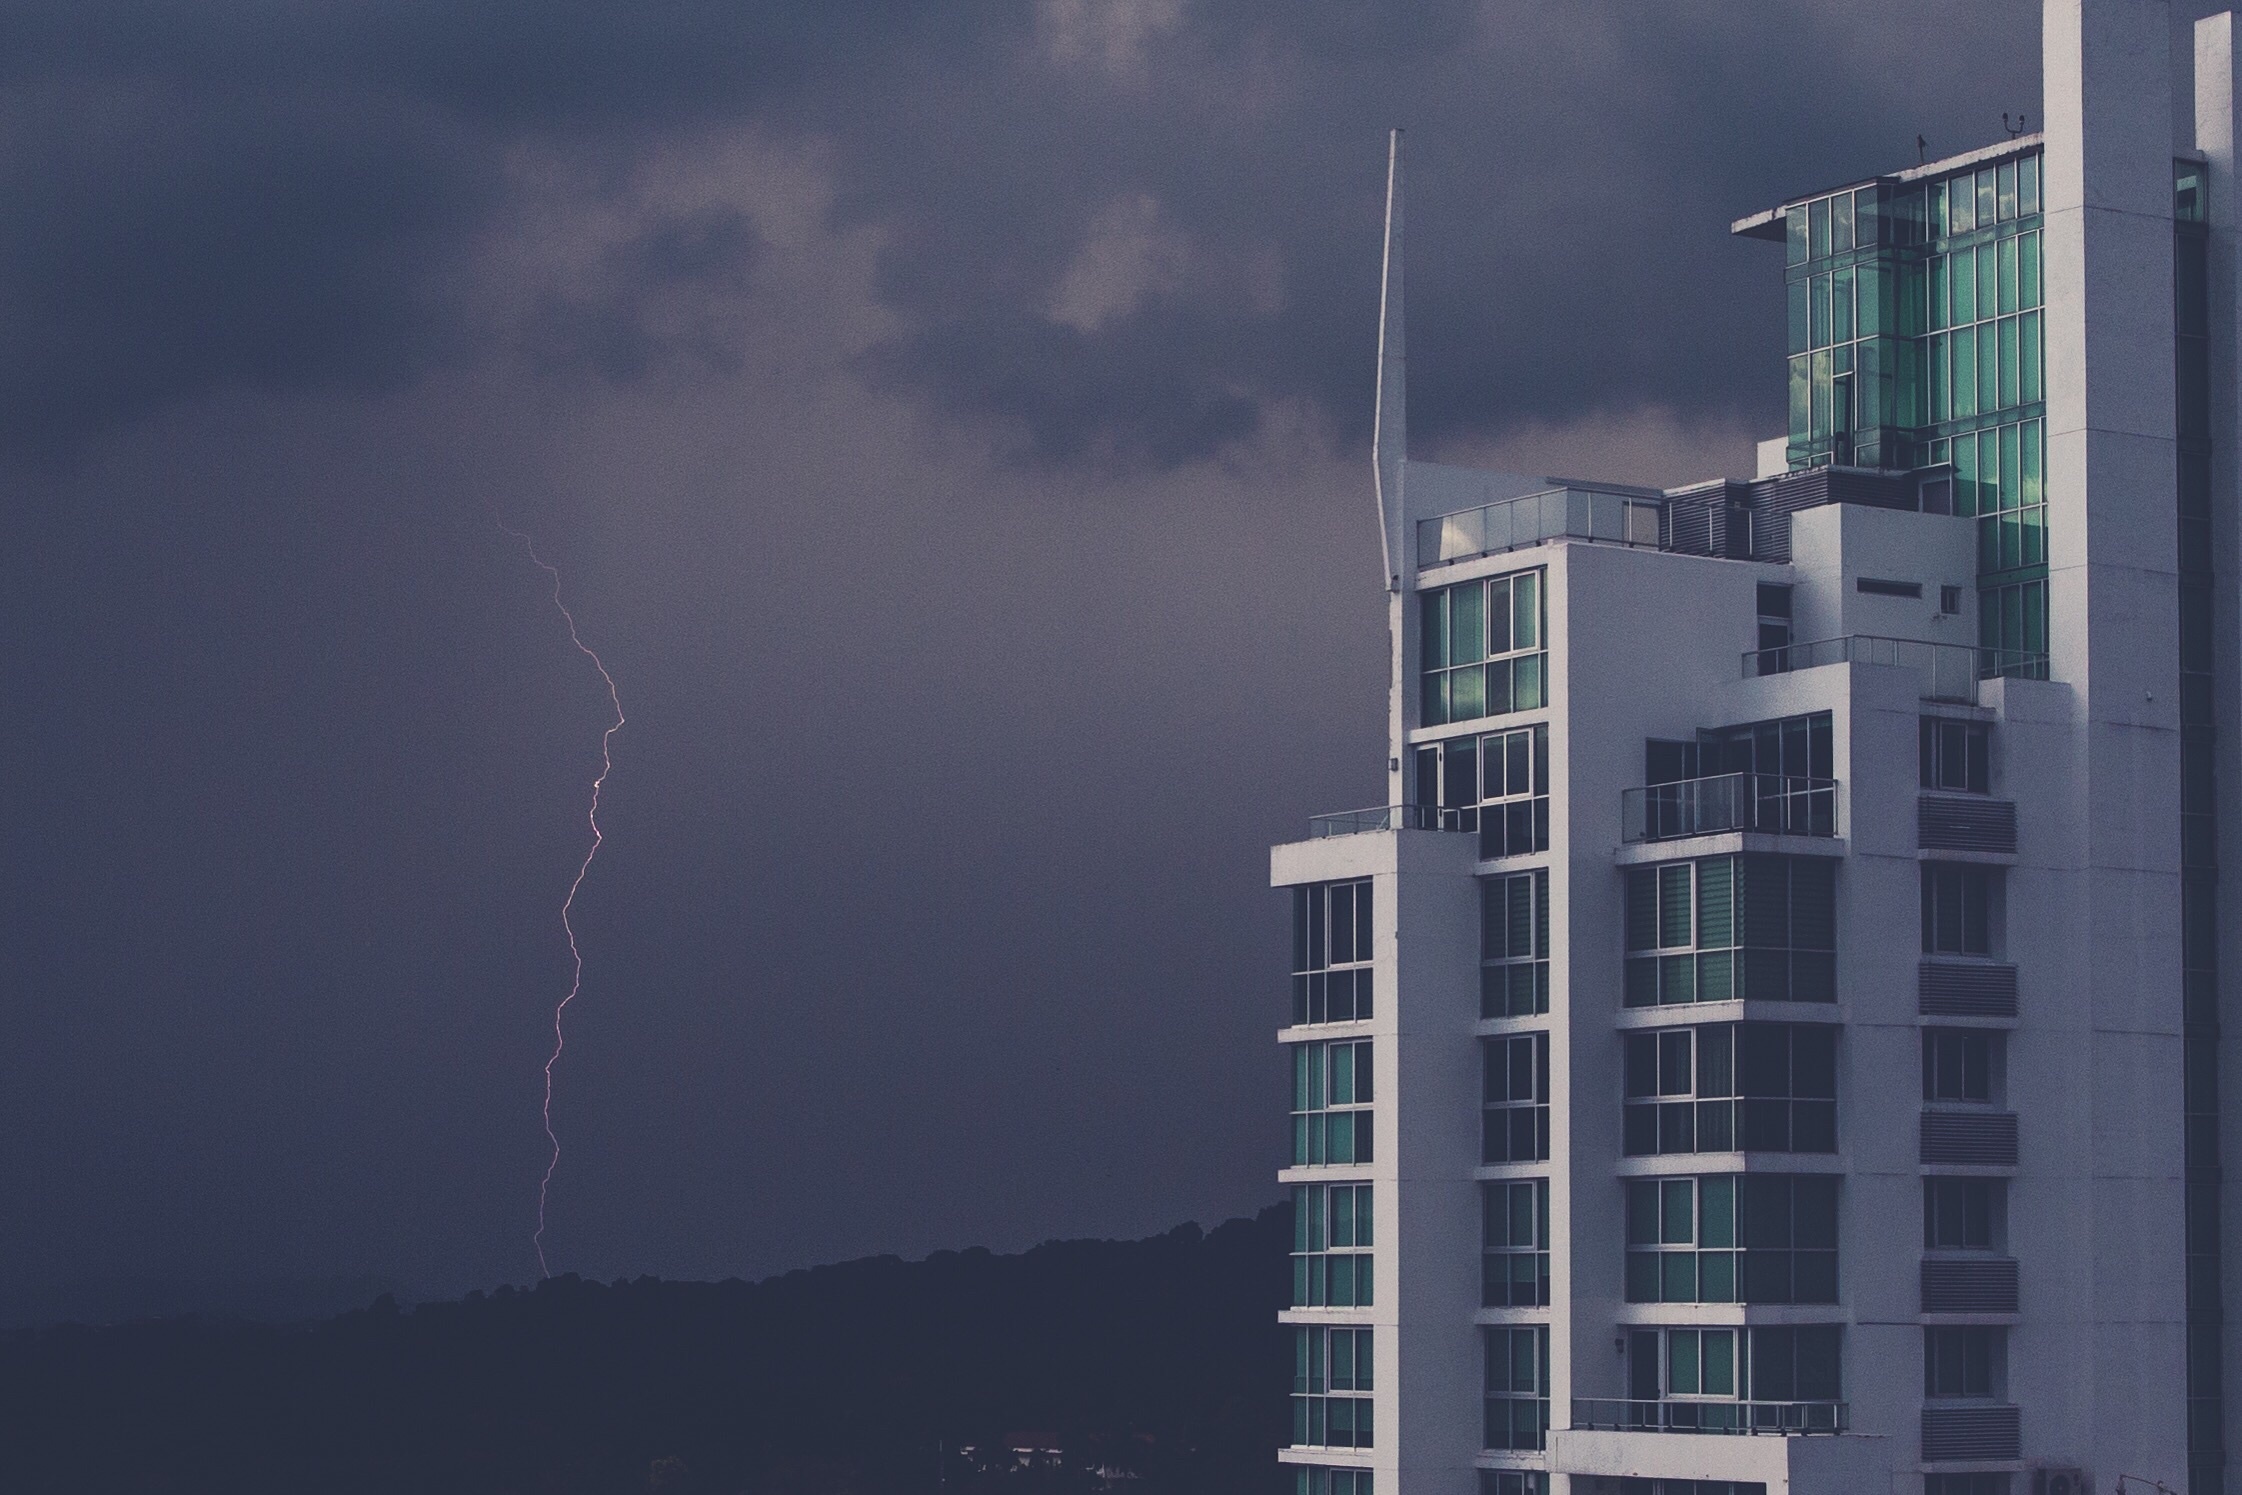
wind, skyscraper, tower, weather, tower block, residential area